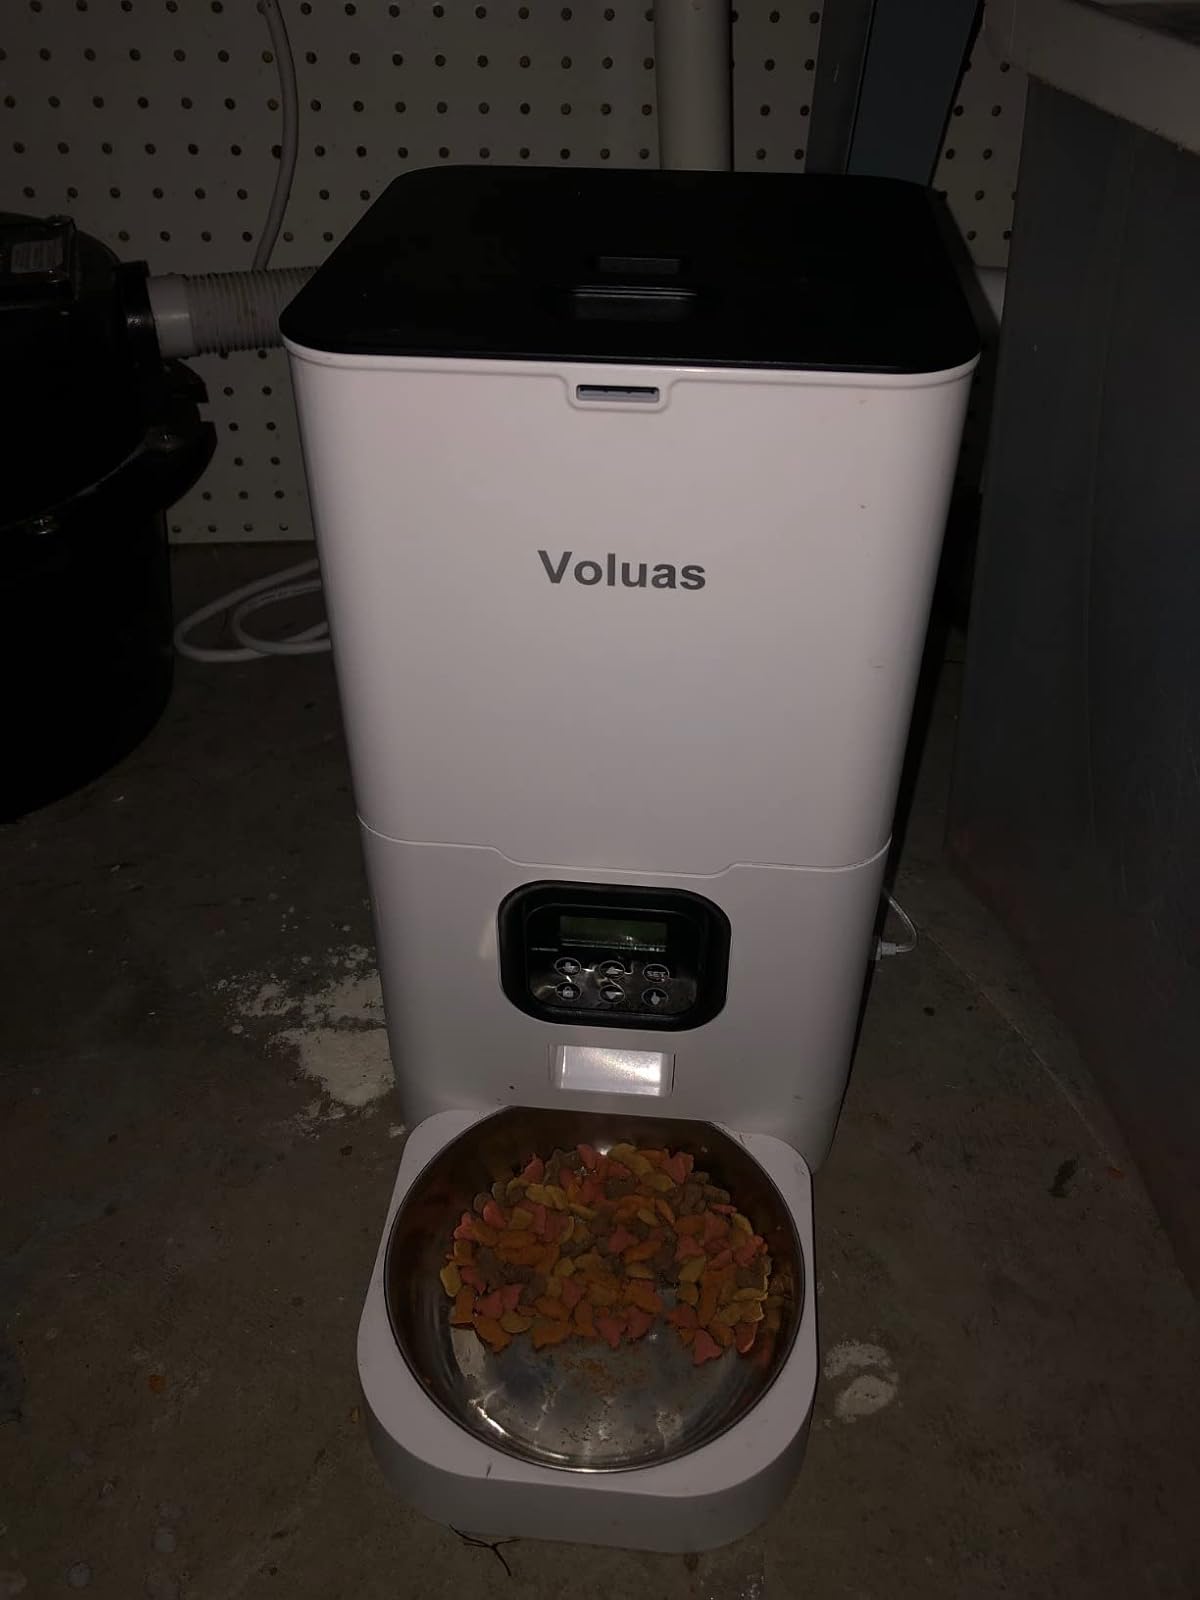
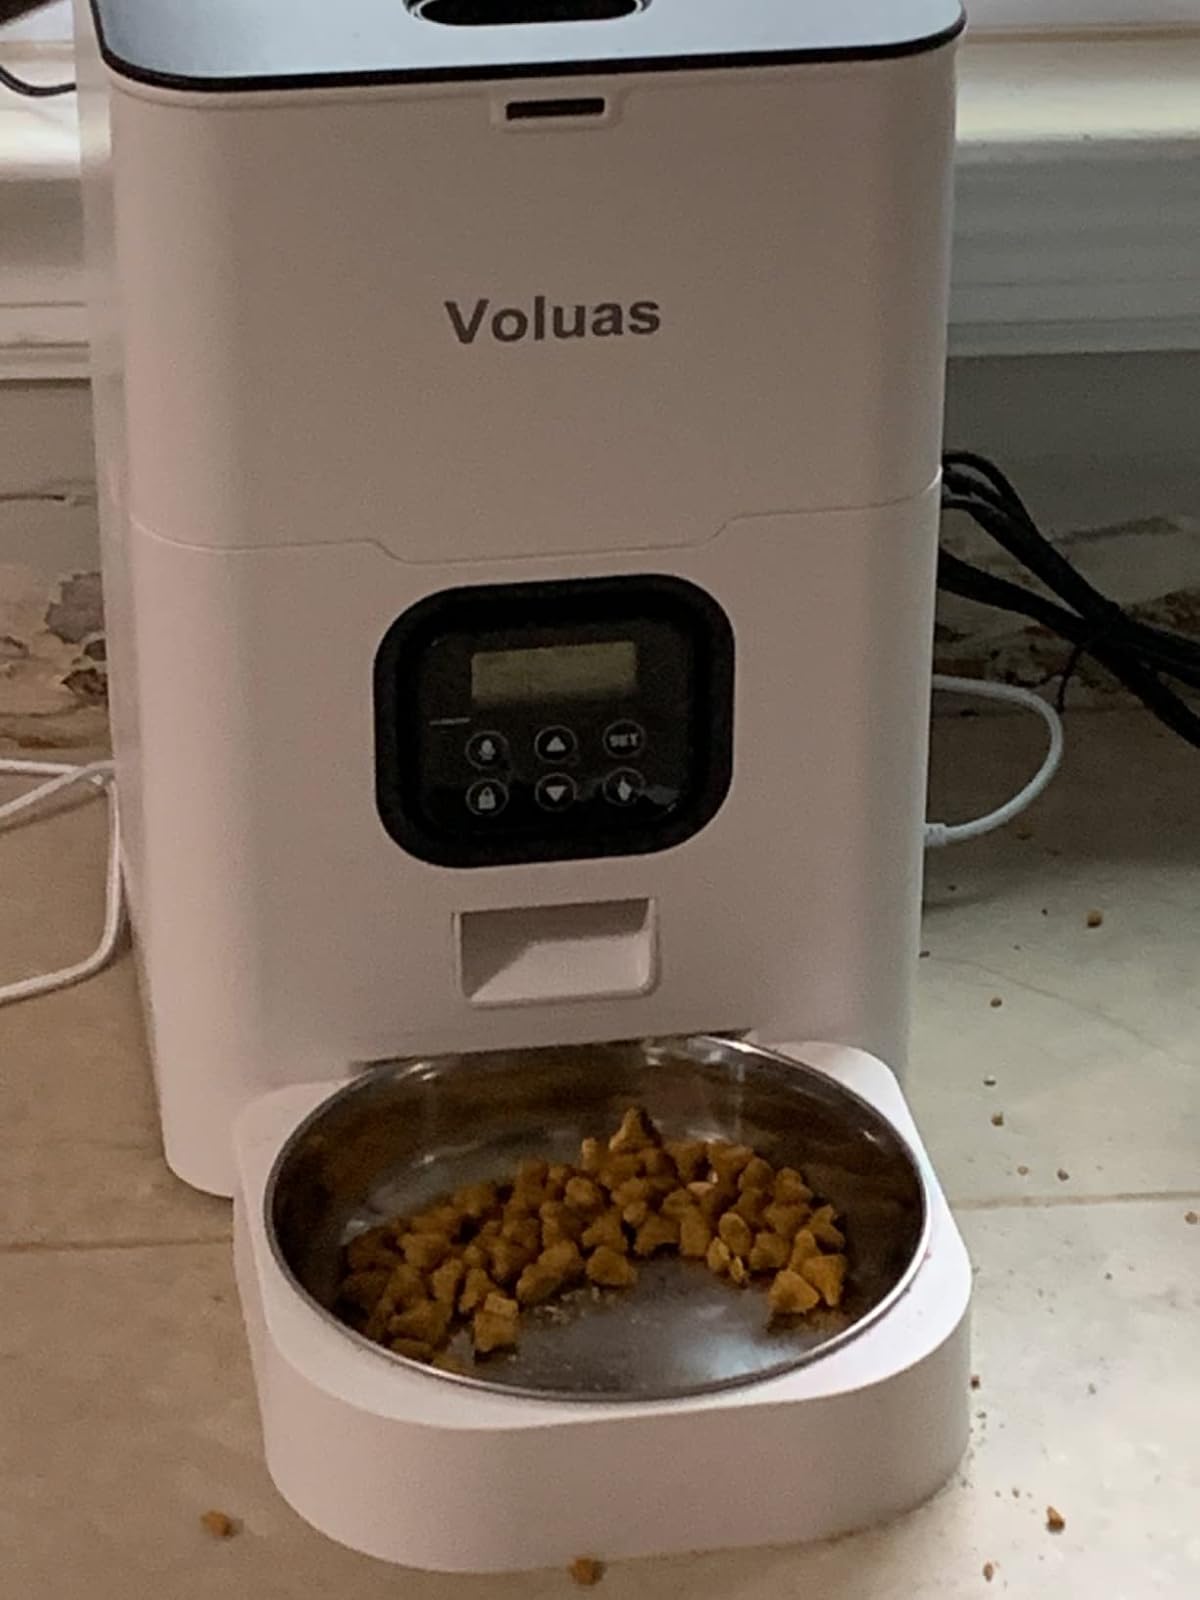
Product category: items_feeder
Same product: yes